Shri Swaminarayan Mandir, Brighton

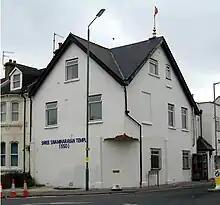
The temple

Shri Swaminarayan Mandir, Brighton is a Swaminarayan Hindu Temple located in the Portslade area of the city of Brighton and Hove, on the south east coast of England. Inaugurated on 19 September 1999, the 10th Swaminarayan temple to be opened in the UK. The temple comes under the ISSO wing of the Swaminarayan Sampraday